2/5th Battalion (Australia)

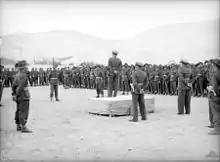
2/5th Battalion being addressed by Major General Edmund Herring in Syria, November 1941

The 2/5th Battalion was an infantry battalion of the Australian Army that operated during World War II. It was raised at Melbourne, Victoria, on 18 October 1939 as part of the Second Australian Imperial Force (2nd AIF), attached to the 17th Brigade of the 6th Division. The 2/5th was one of only two Australian infantry battalions to fight against all of the major Axis powers during the war, seeing action against the Germans and Italians in Egypt, Libya, Greece and Crete, and the Vichy French in Syria, before returning to Australia in 1942 to fight the Japanese following a period of garrison duties in Ceylon, where it formed part of an Australian force established to defend against a possible Japanese invasion.